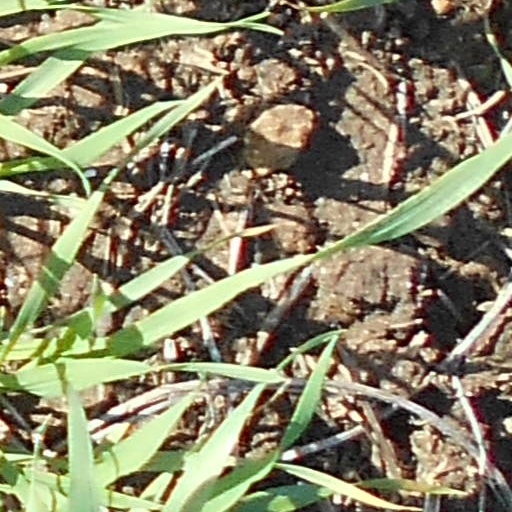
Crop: wheat